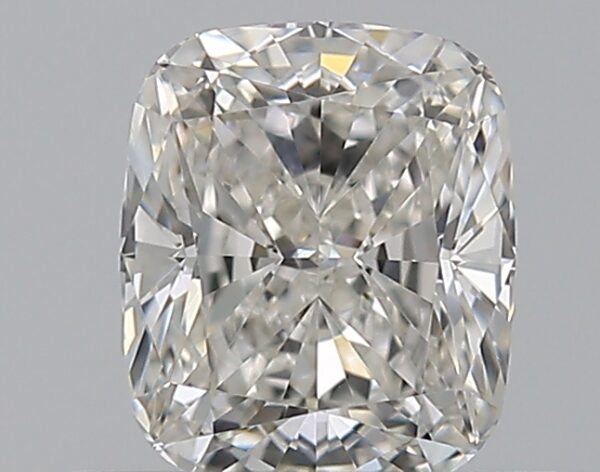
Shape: cushion
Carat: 0.52
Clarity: VVS1
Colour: H
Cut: EX
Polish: EX
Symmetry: VG
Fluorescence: F
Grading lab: GIA
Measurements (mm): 5.02 x 4.24 x 2.86